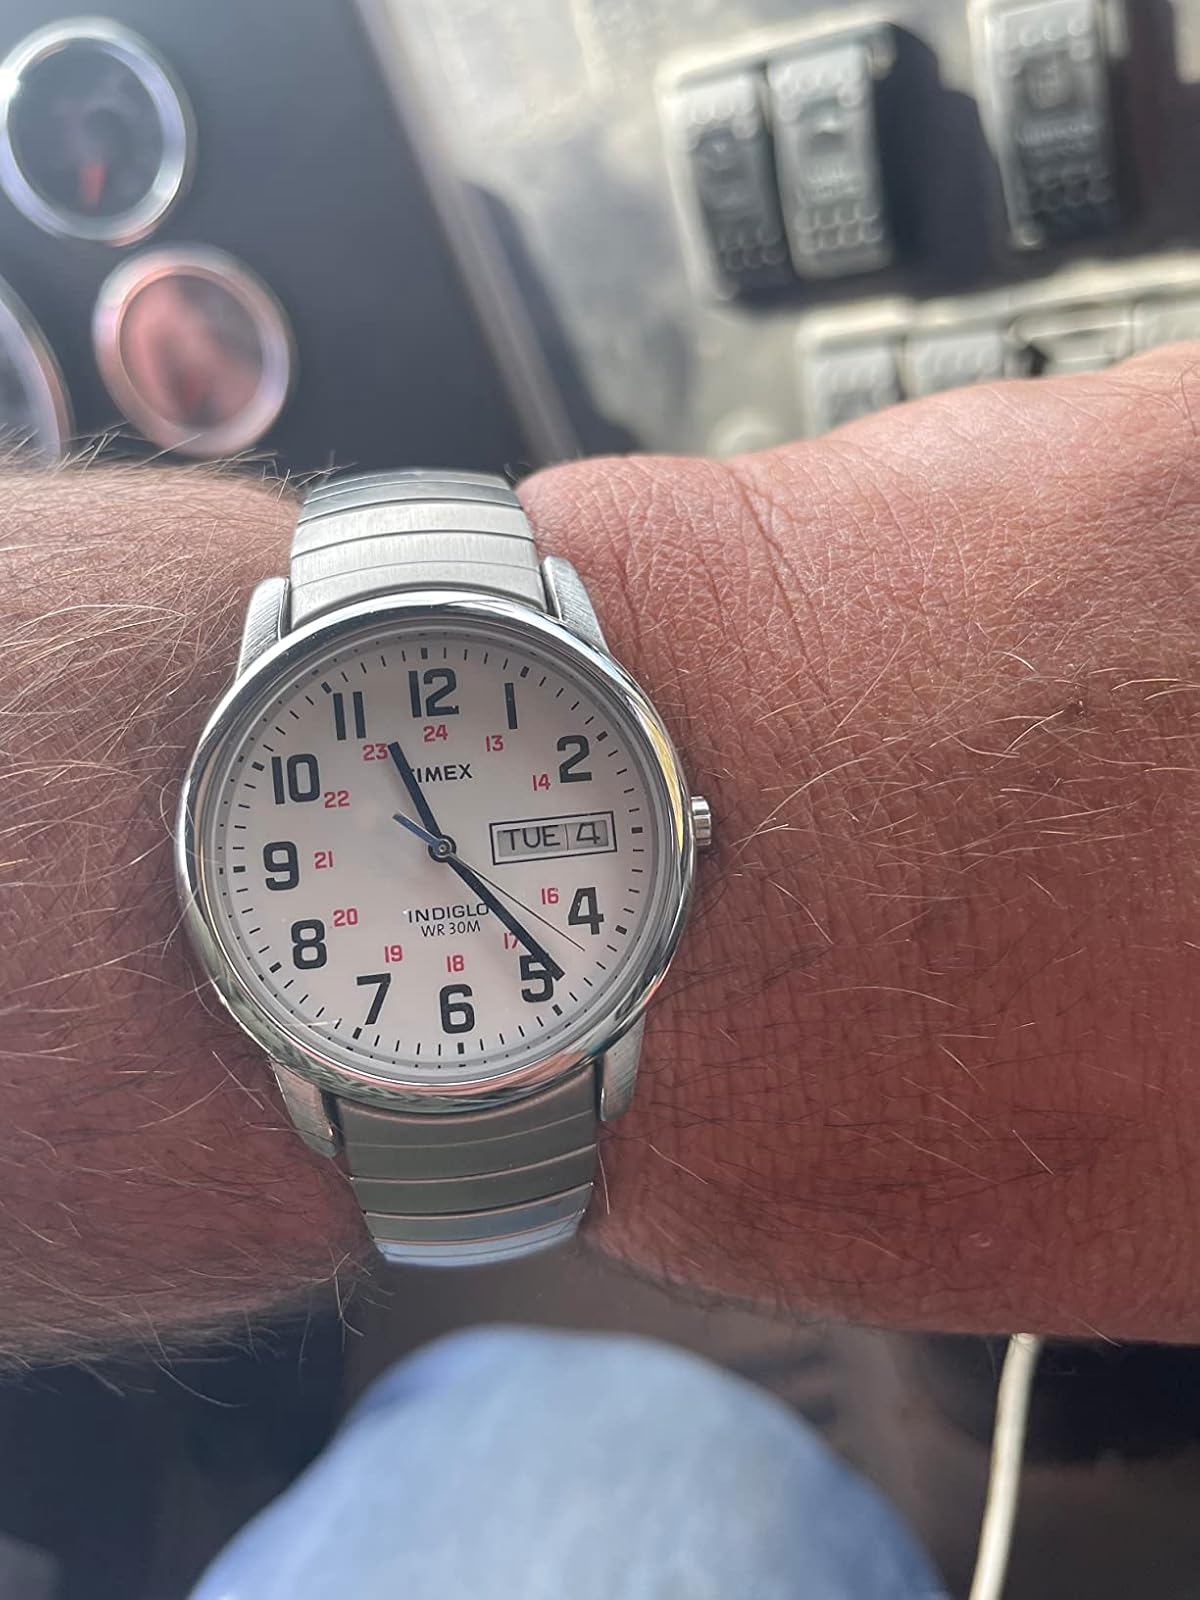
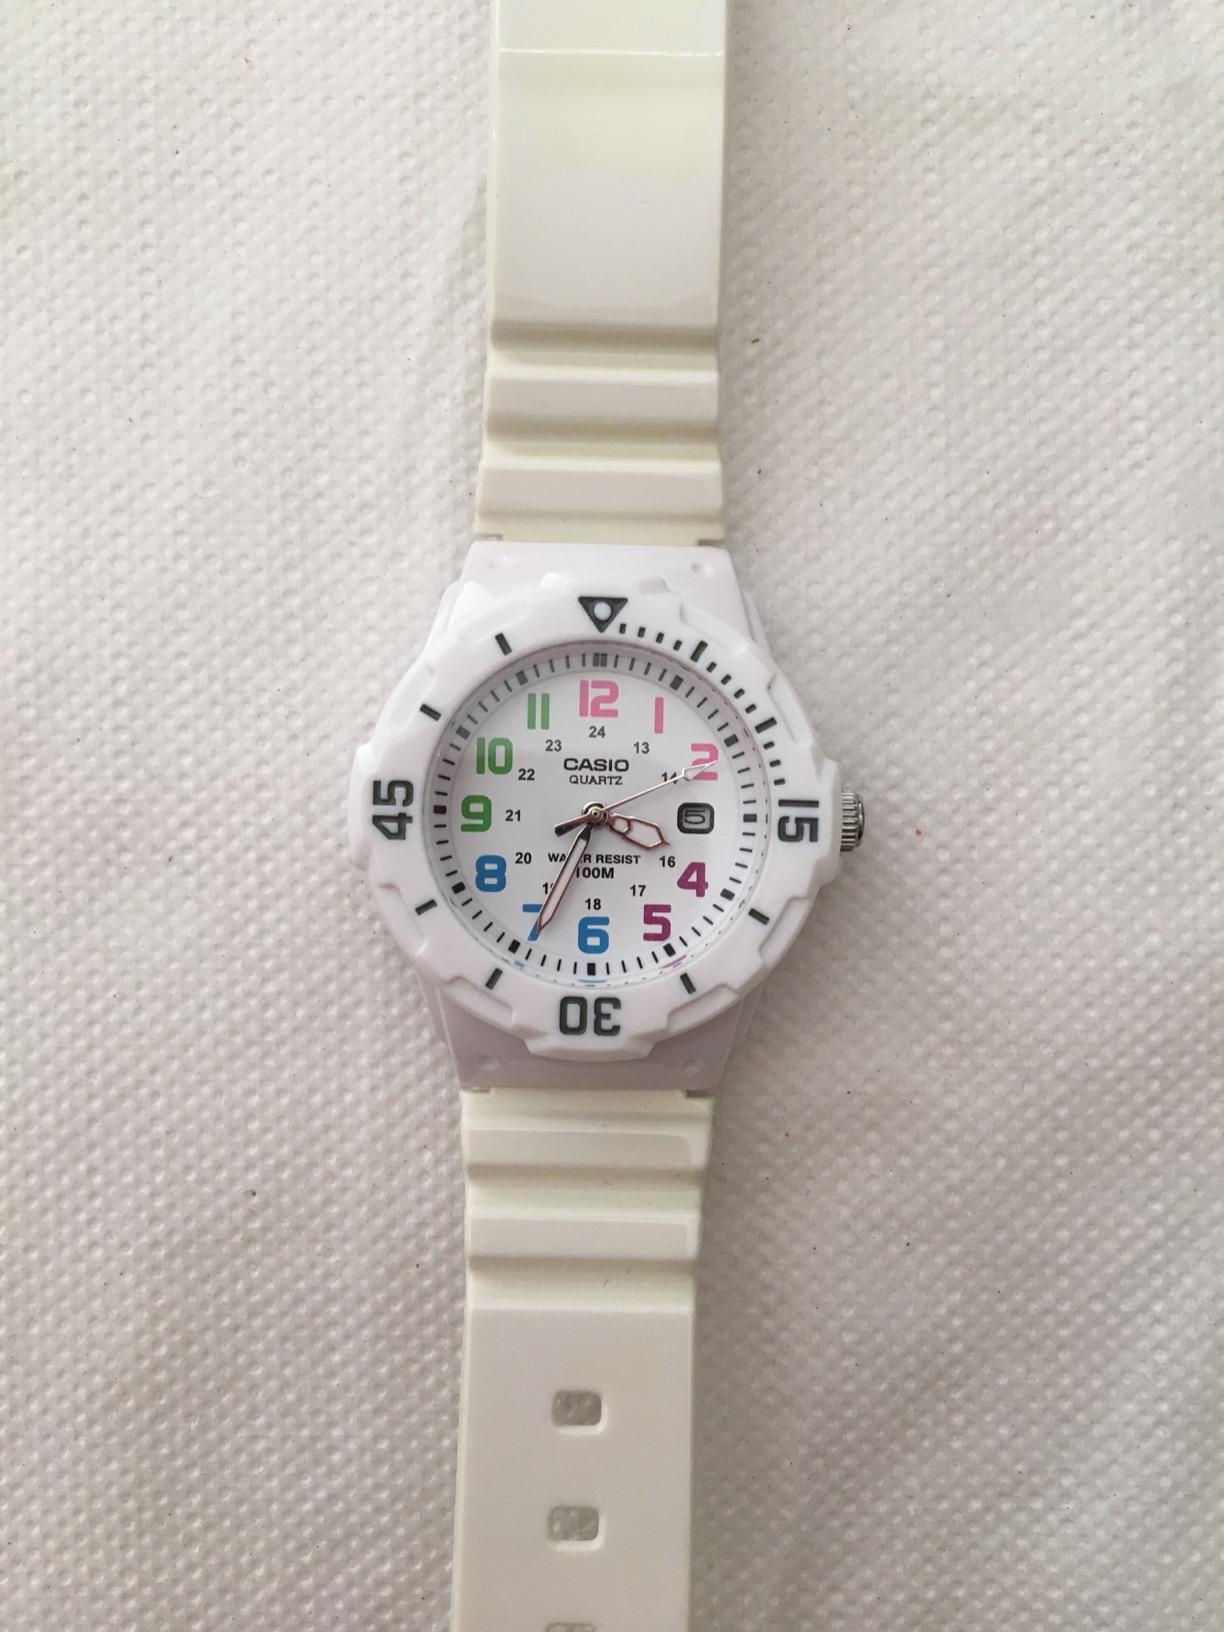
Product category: accessories_watch
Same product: no